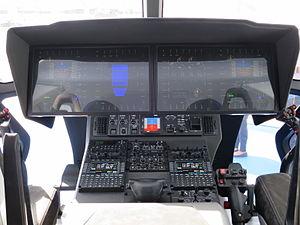
L'Airbus Helicopters H160, initialement nommé X4, est un hélicoptère développé par le constructeur européen Airbus Helicopters. En 2015, son entrée en service était prévue en 2018, soit trois ans après son premier vol d'essai, effectué le 13 juin 2015, sa certification a finalement lieu le 1ᵉʳ juillet 2020 par l'Agence européenne de la sécurité aérienne.